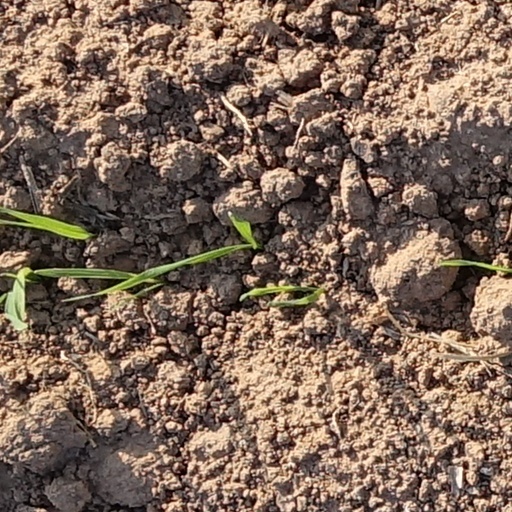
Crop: wheat